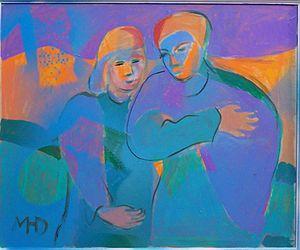
Der weite Weg, Acryl, 67x57